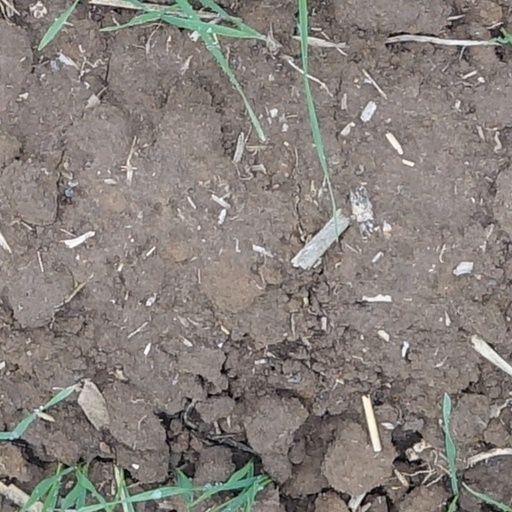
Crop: wheat